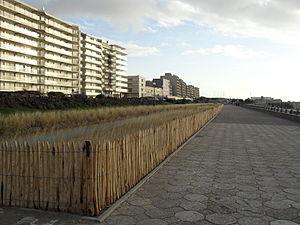
Le Touquet-Paris-Plage - Les oyats de la digue-promenade (3)
Le Touquet-Paris-Plage, appelée Paris-Plage jusqu'au milieu du XXᵉ siècle puis Le Touquet depuis dans le langage courant, est une commune française située dans le département du Pas-de-Calais en région Hauts-de-France dans la région naturelle du Marquenterre.